Pandiya Naadu

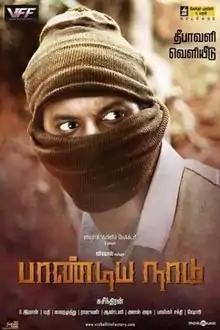
Theatrical poster

Pandiya Naadu is a 2013 Indian Tamil-language action drama film directed by Suseenthiran and produced by Vishal, who stars in the lead role alongside Lakshmi Menon, Bharathiraja, Soori, Vikranth, and Sharath Lohitashwa. The music was composed by D. Imman with cinematography by R. Madhi and editing by Anthony.